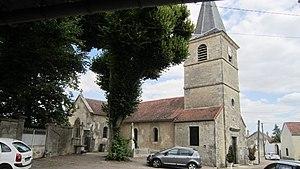
Eglise de Verdonnet
Verdonnet est une commune française située dans le département de la Côte-d'Or en région Bourgogne-Franche-Comté.